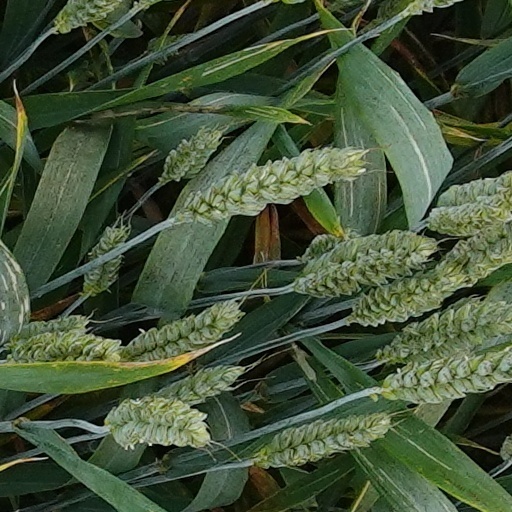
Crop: wheat